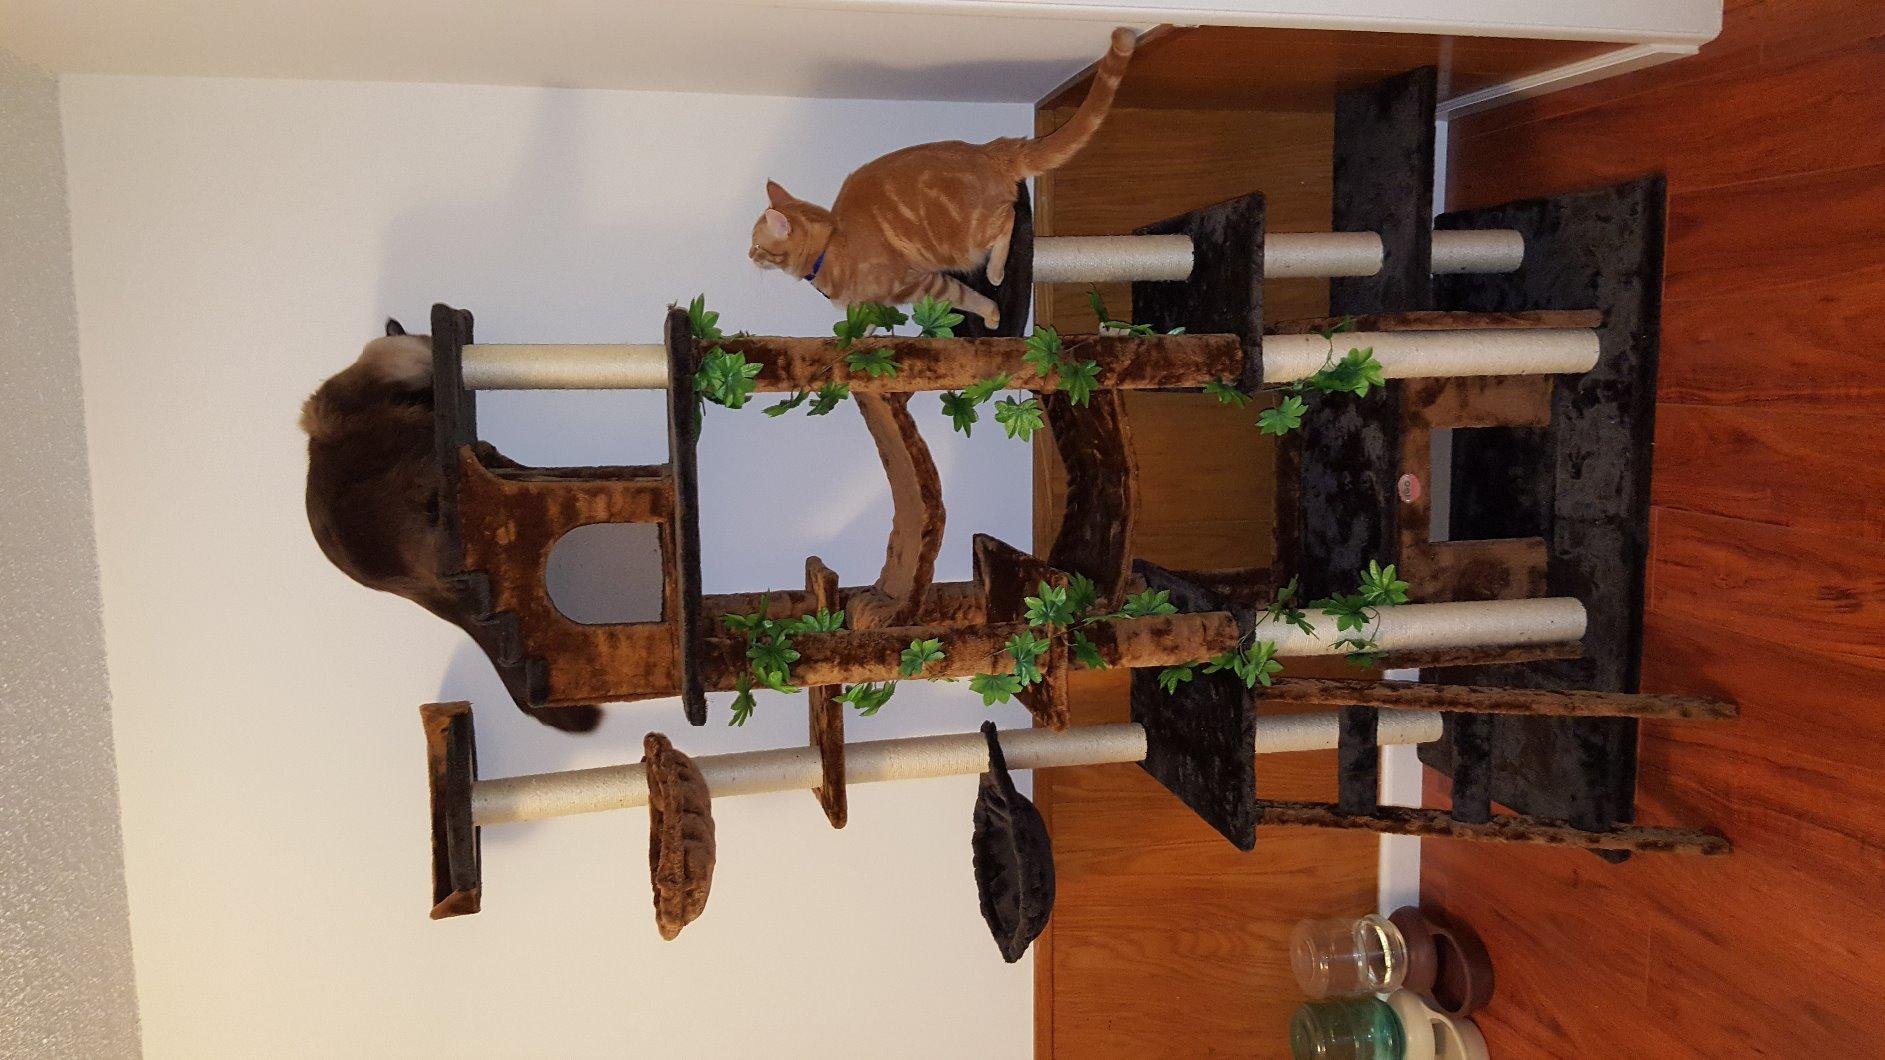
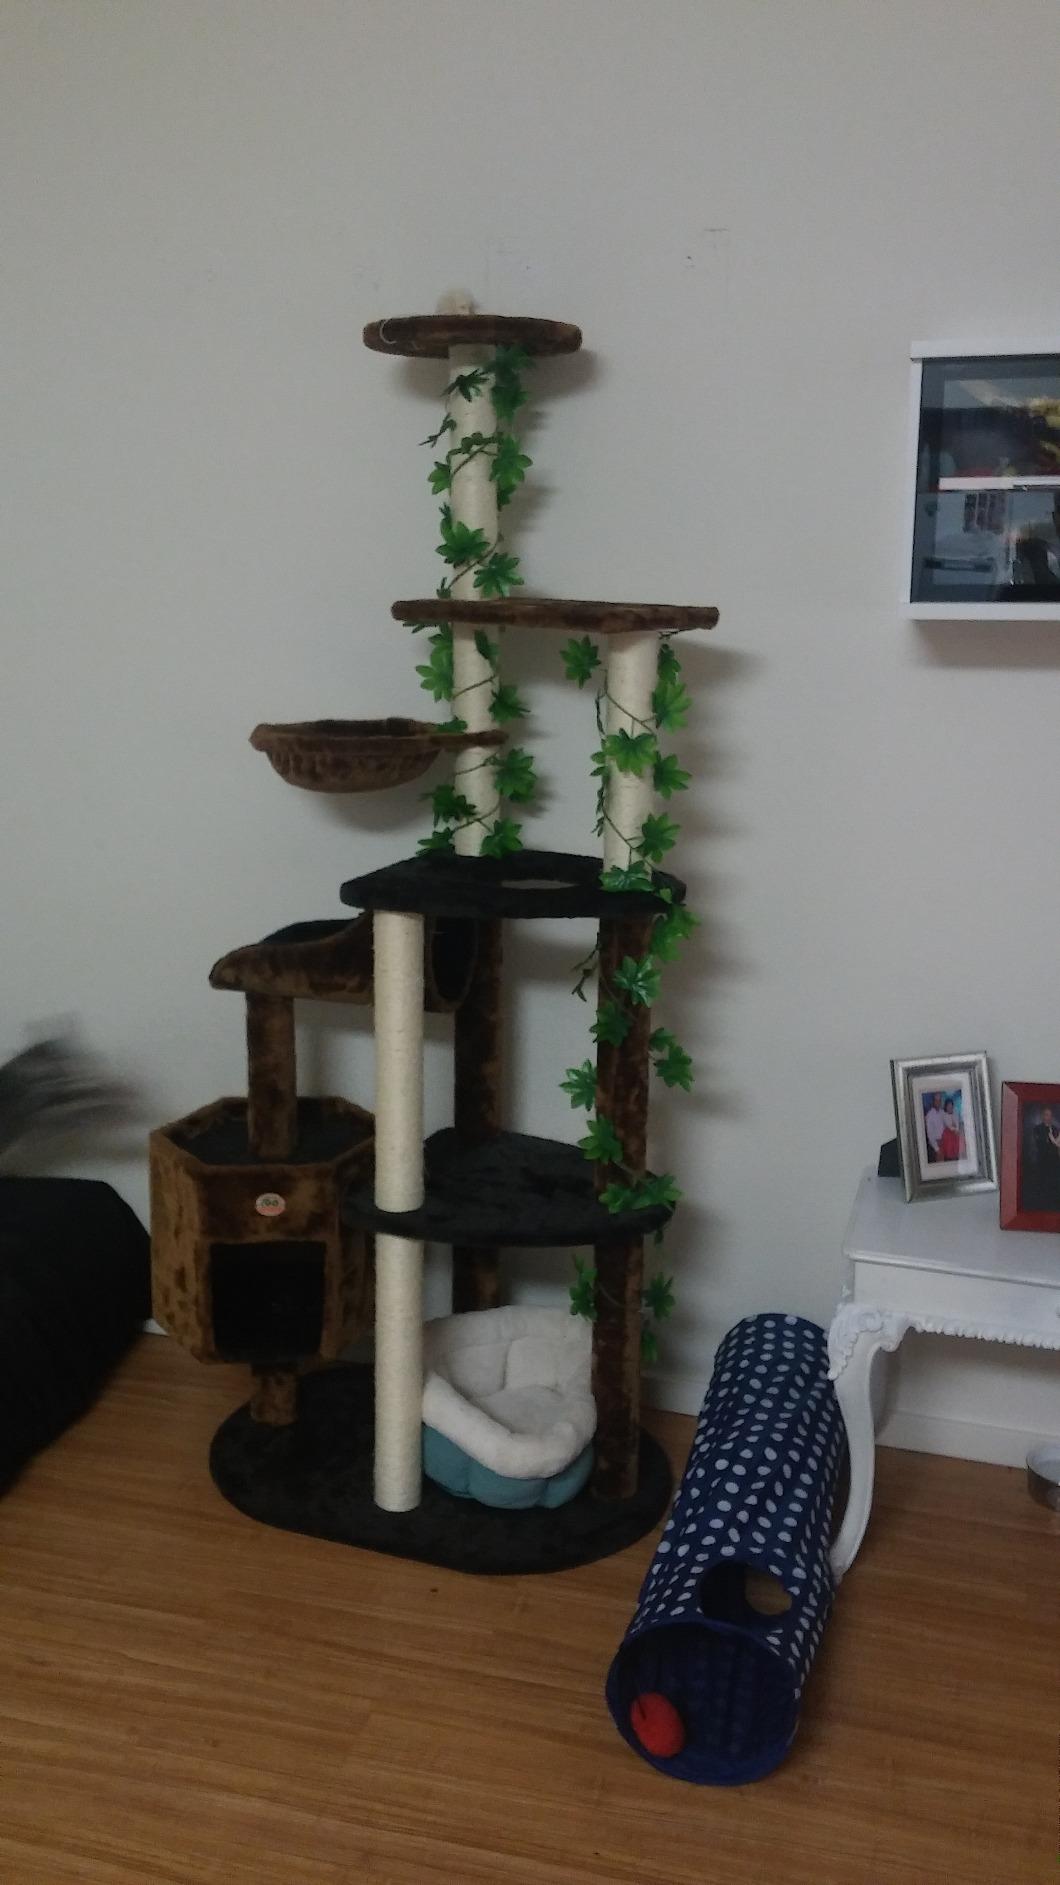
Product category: items_cat tree
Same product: no